Lunsford E. Oliver

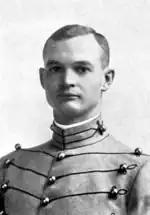
At West Point in 1913

Lunsford Errett Oliver was born on March 17, 1889, in Nemaha, Nebraska, the son of Thomas Jefferson Oliver and Mary Lorraine Evans. In 1909 he attended the United States Military Academy (USMA) at West Point, New York, and graduated on June 12, 1913. Subsequently he was commissioned into the Corps of Engineers of the United States Army as a second lieutenant.